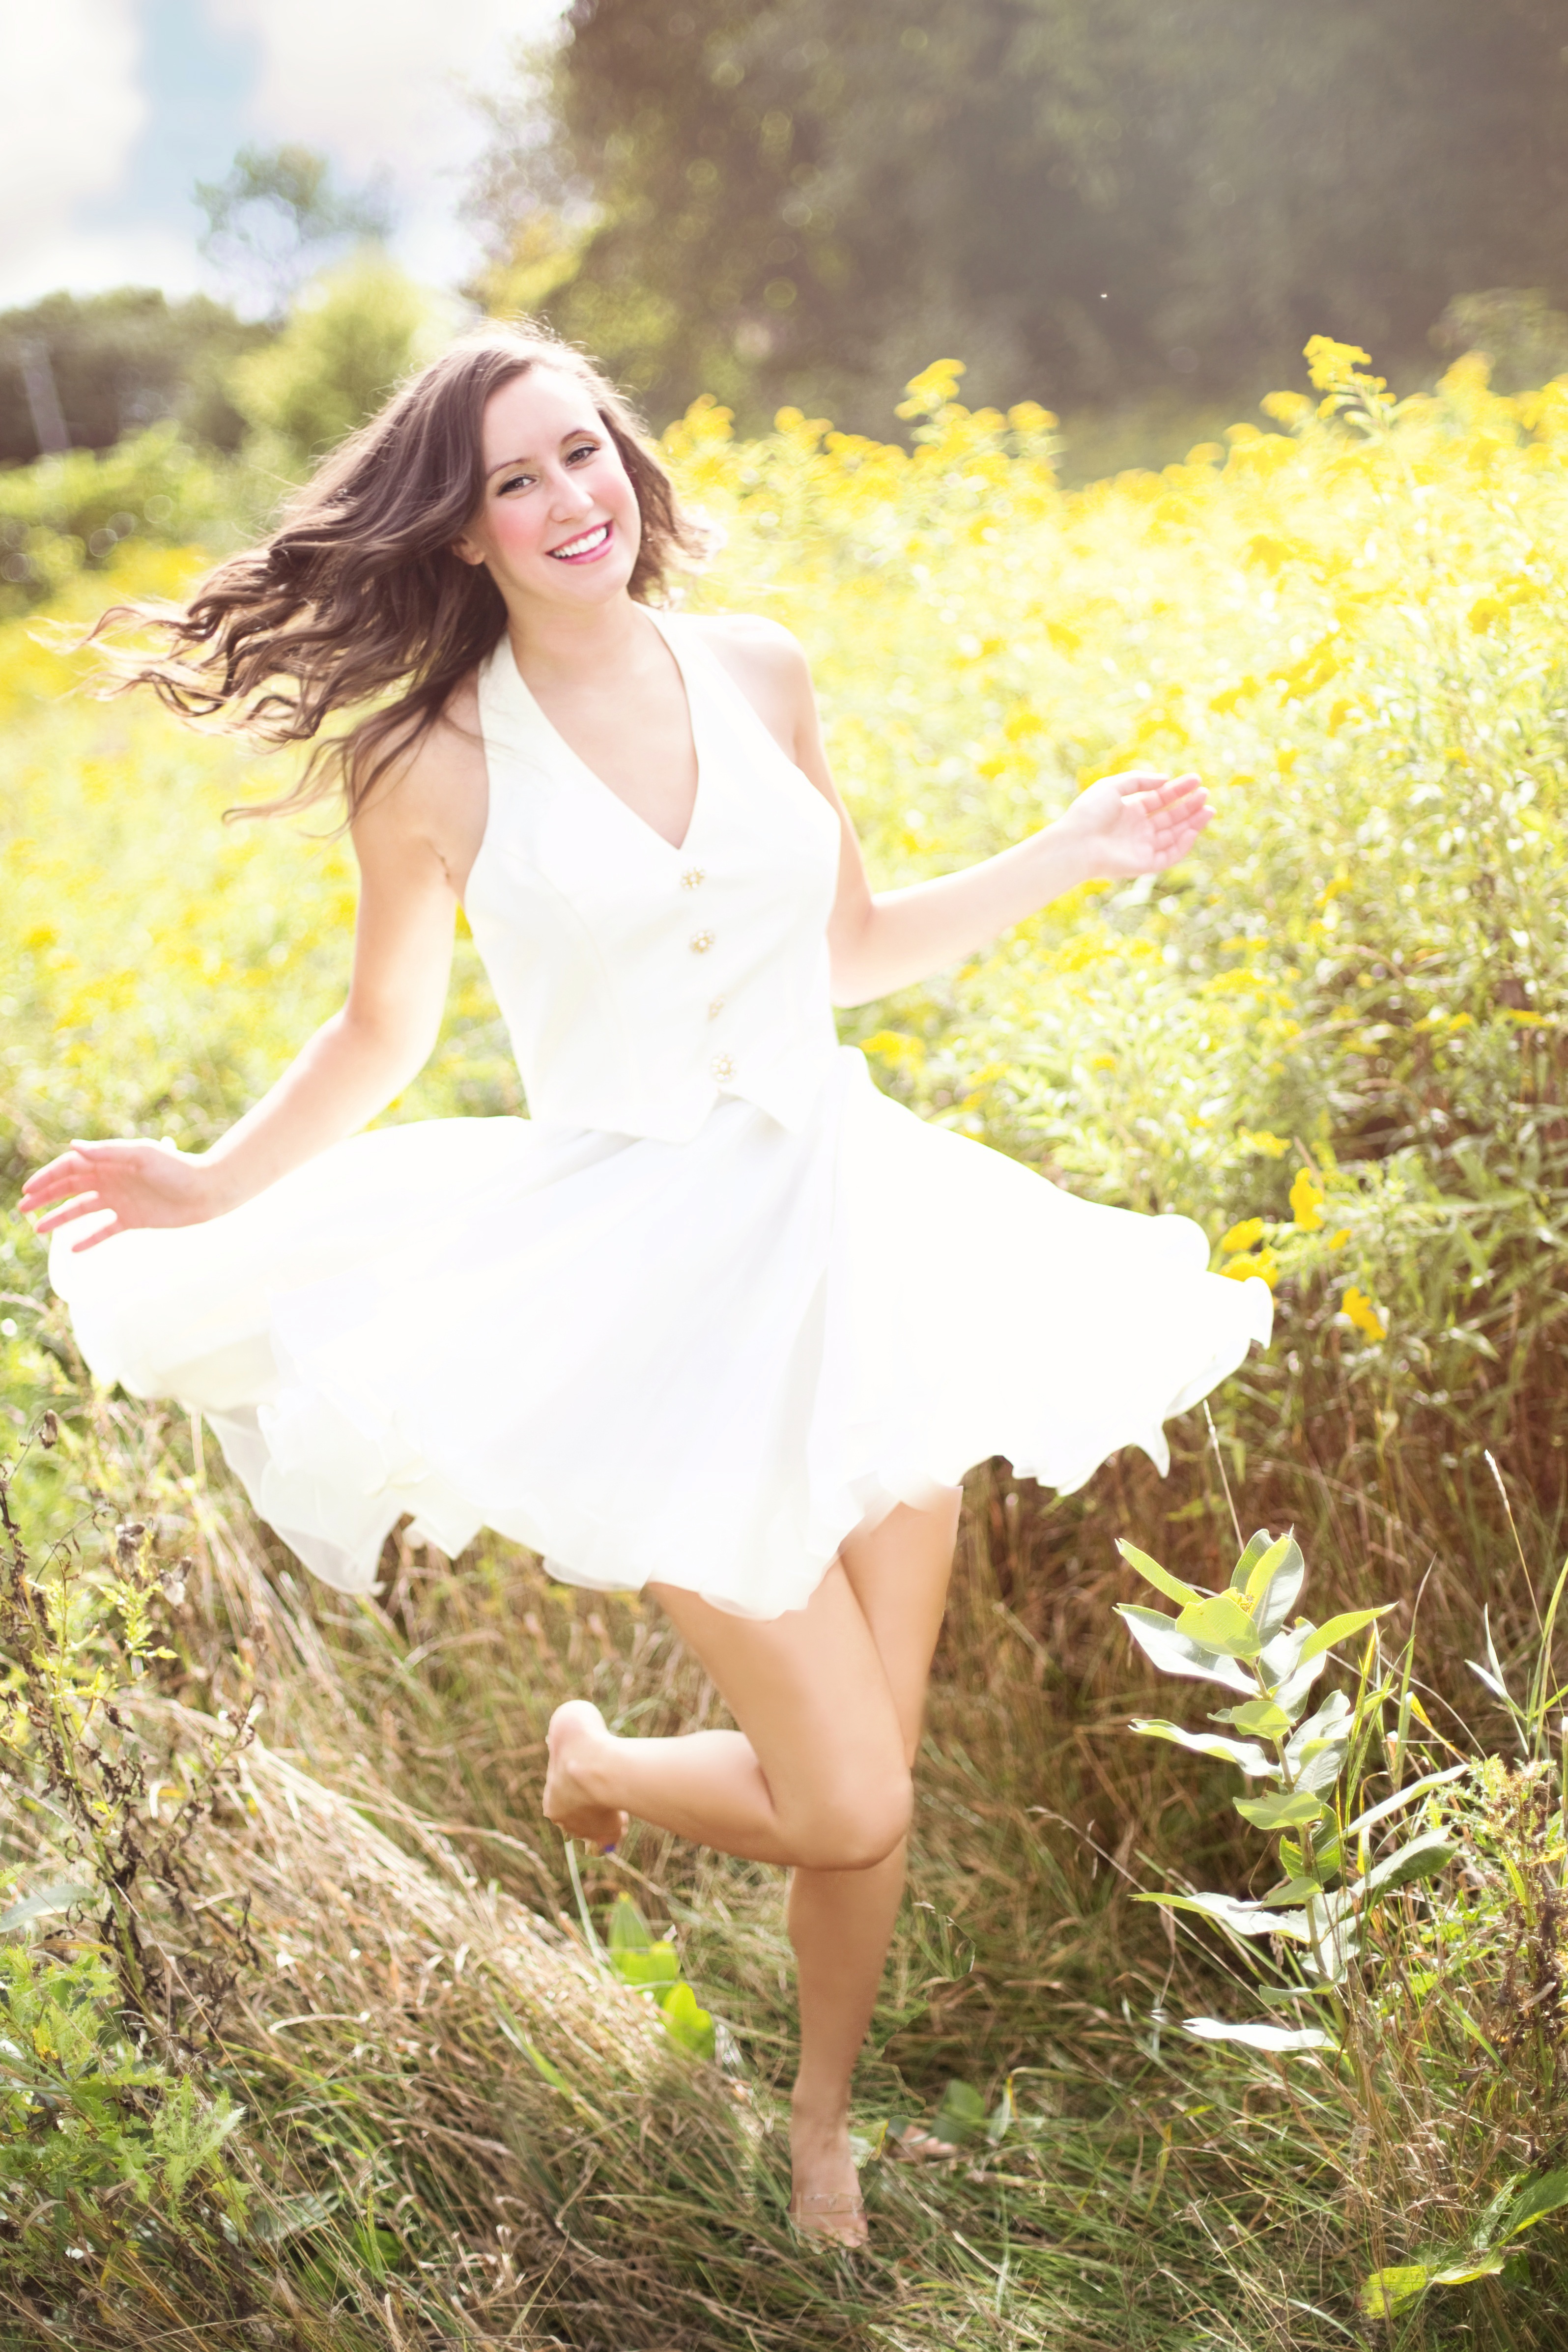
girl, woman, photography, flower, running, carefree, brunette, model, spring, fashion, yellow, bride, season, long hair, barefoot, laughing, dress, happy, photograph, beauty, dancing, pretty, gown, photo shoot, portrait photography